Anna Maria Maiolino

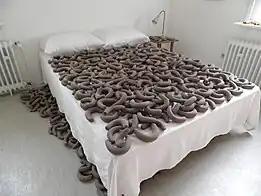
Maiolino occupation of former gardener's house rooms, basement and attic in the Karlsaue park (Kassel). Masses of modeled clay covering the furniture.

Maiolino showed her first solo exhibition of her woodcuts in 1967 at the Goeldi gallery. After becoming a Brazilian citizen, she moved to New York in 1968 to focus more on Minimalism and Conceptualism artwork; during this time she created works that influenced interaction between the object and the viewer. In mid-1971 she was granted a scholarship to attend the International Graphic Center Workshop at Pratt University because of the recommendation of Luis Camnitzer. While in New York, she turned to poetry as her primary mode of expression. After returning to Brazil in late 1971, she began to create drawings and text based compositions. Some of her work from those years include "Mapas Mentais" (Mental Maps) (1971–74), "Book Objects" (1971-76), and "Drawing Objects" (1971–76). From the mid-1970s and up until the 1980s she began working with Super 8 films, and other projects that encouraged performative interaction between the objects of art and audience. In 1989, she was granted the Mário Pedrosa Prize by the Brazilian Association of Art Critics for the best show of the year for her exhibition at the Pequena gallery, and began working with clay on the Modeled Earth series. In 1989, she began to use clay, cement, and plaster to sculpt wall-mounted sculptures. After this move, she has continued to explore the material through creating labor-intensive processes such as modeling, molding, and casting in references to recurrent gestures through a series of installations. Maiolino's drawings from the 1990s focused primarily on similar methods from her earlier exploration of materials and media. When she works with paper it becomes more than a drawing surface, but matter and body, which is visible in her 2006 drawing 'Untitled', which captures the poetic discourse that she is able to use through a simple gesture. In 1994 Maiolino received the "Os Melhores de 1993-Pesquisa de Linguagem (The best of 1993- Language research)" prize from the Association of São Paulo Art Critics for her exhibition, "Um, Nenhum, Cem Mil ("One, None, One Hundred Thousand") and was a part of the 1996 show of 20th century Women Artists: "Inside the Visible". In 2001, The Drawing center published a catalog entitled- A Life Line, and that same year her works were included in the MoMA collection.